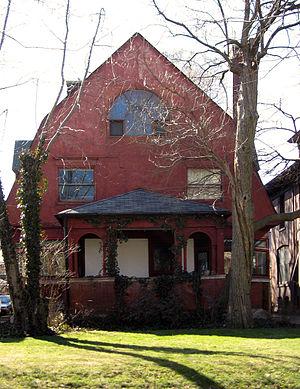
Cet article propose une liste exhaustive des réalisations de Frank Lloyd Wright. Huit d'entre elles sont classées sur la liste du patrimoine mondial de l'UNESCO depuis le 7 juillet 2019 au titre des œuvres architecturales du XXᵉ siècle de Frank Lloyd Wright.